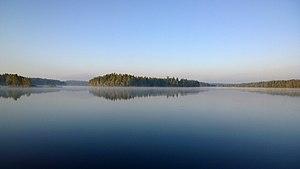
Le Salajärvi est un lac est situé à Hartola et Sysmä, dans la région du Päijät-Häme en Finlande.
Hartola est une municipalité du centre-sud de la Finlande, dans la province de Finlande méridionale et la région du Päijät-Häme.